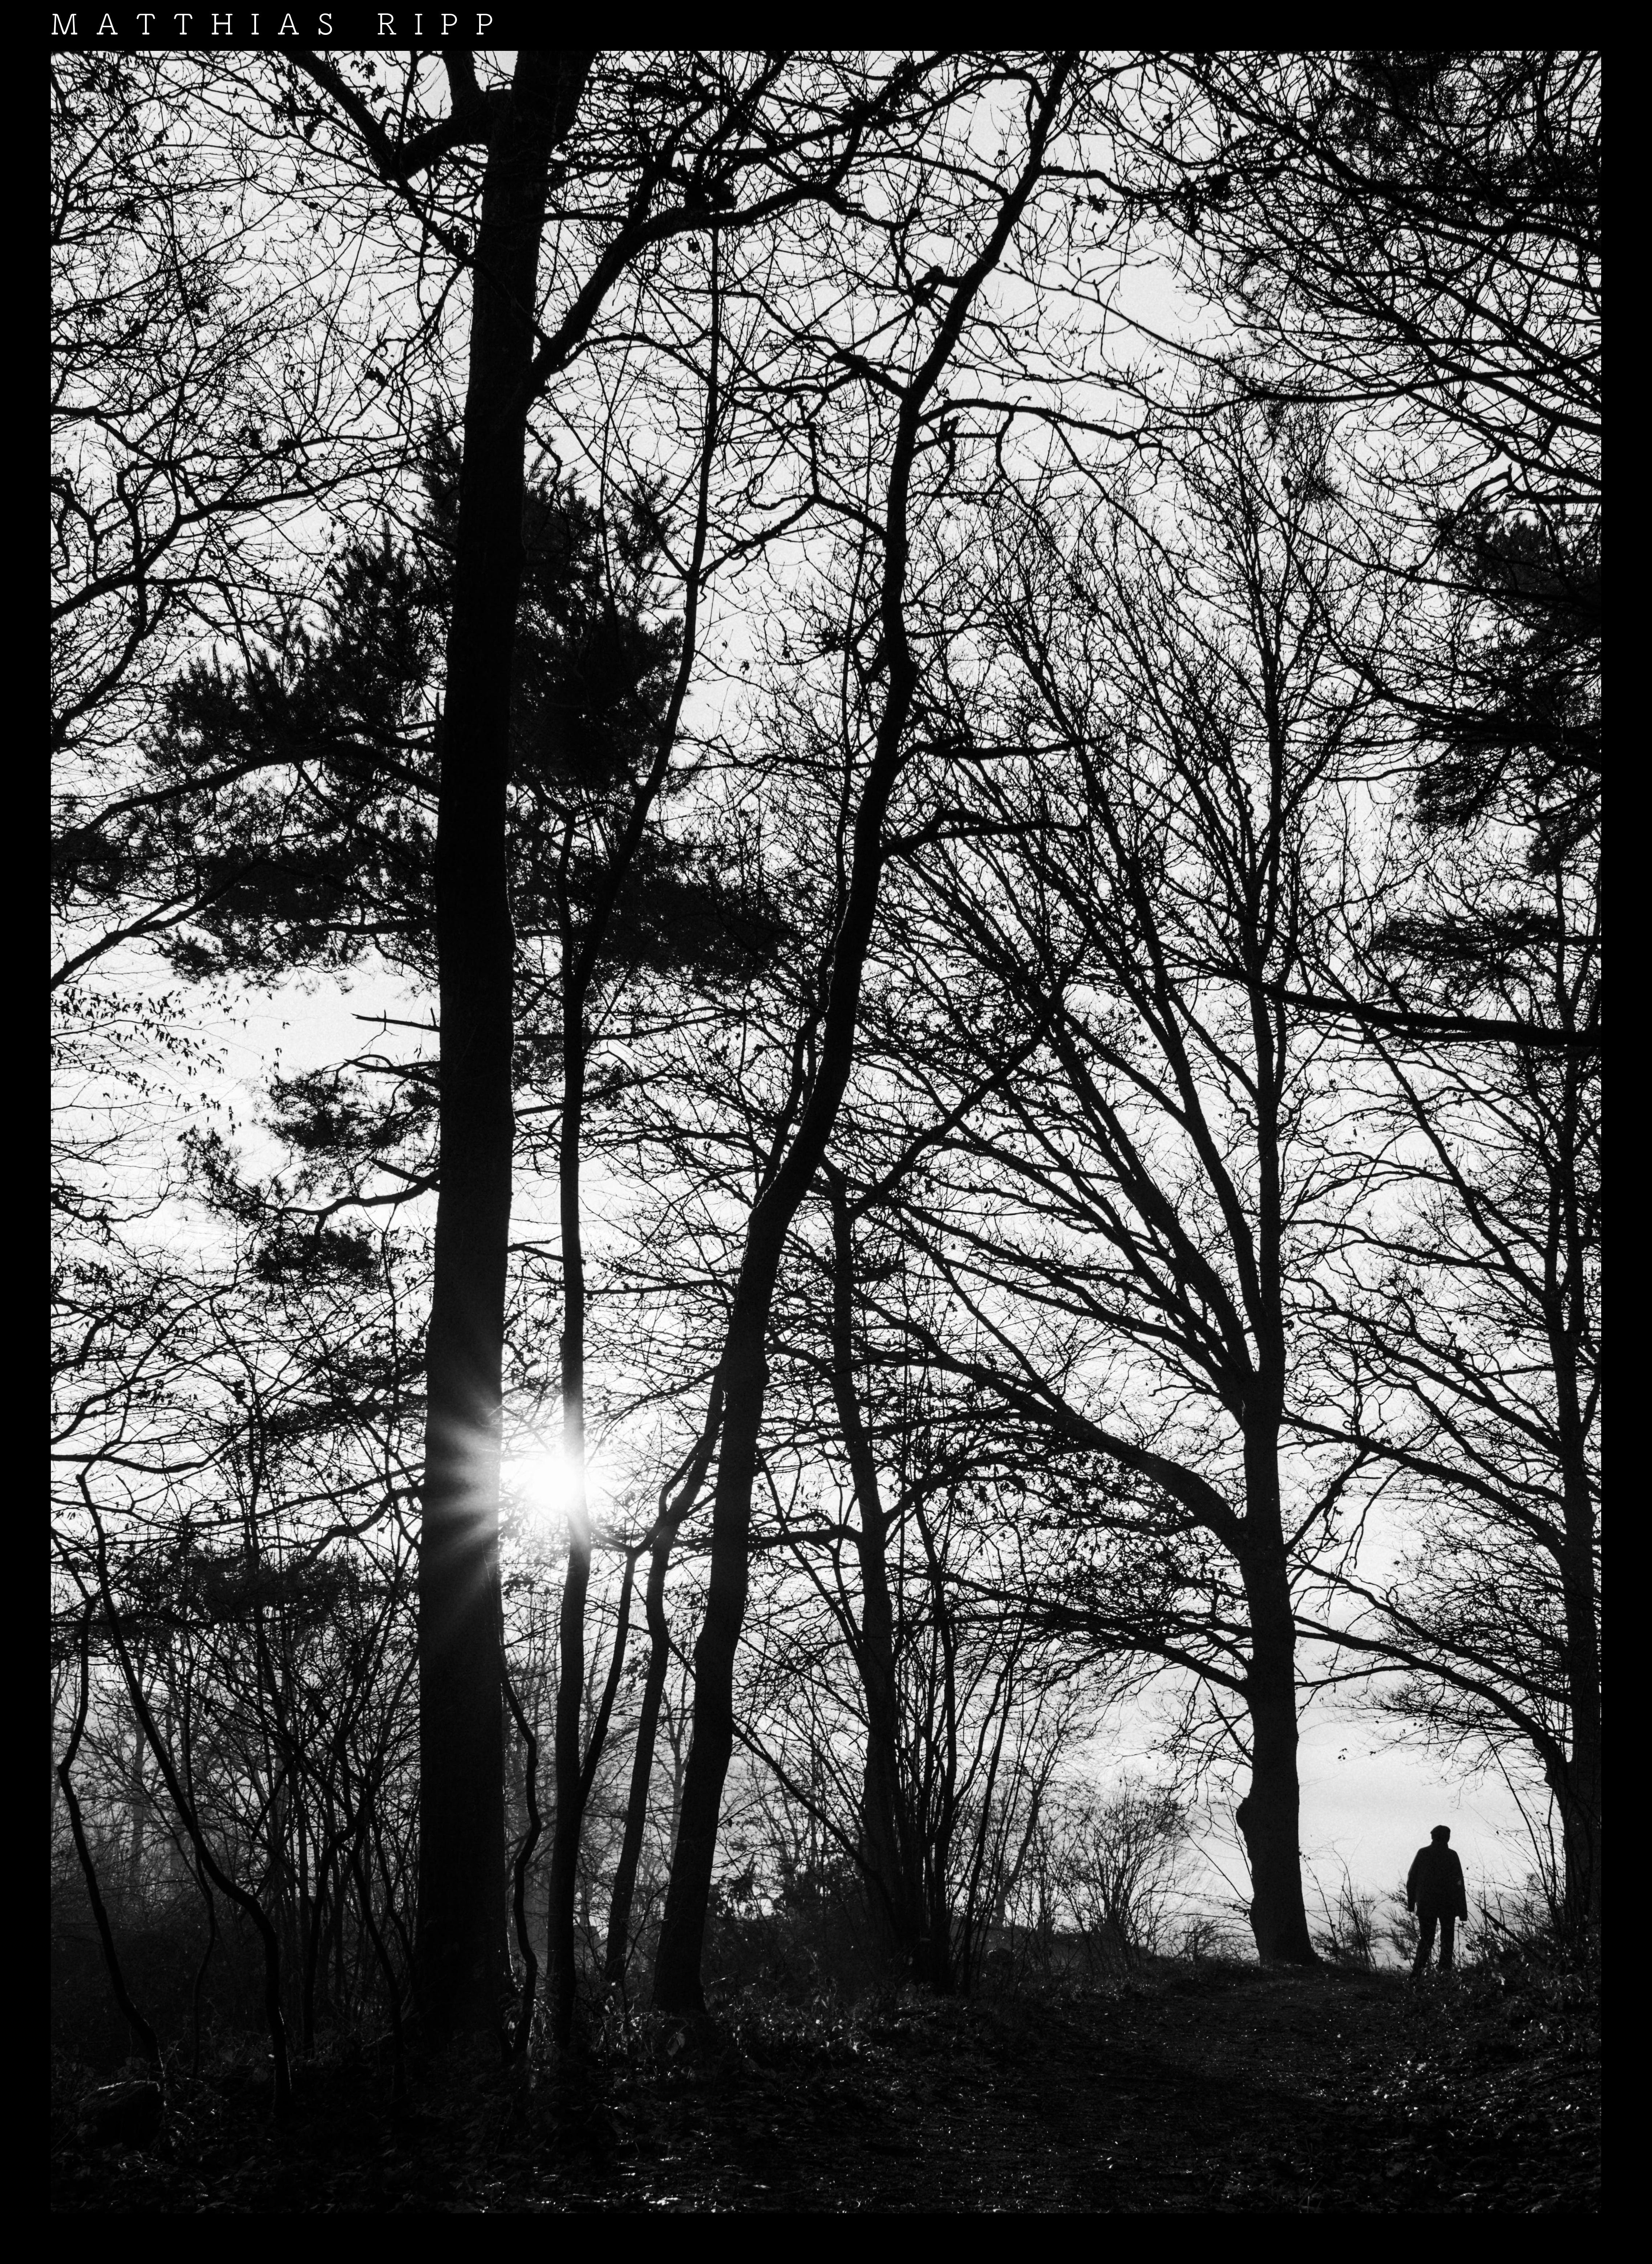
landscape, tree, nature, forest, branch, silhouette, black and white, plant, white, sunlight, alone, europe, darkness, black, monochrome, lonely, season, art, mono, 35mm, single, europa, germany, deutschland, kunst, schwarzweiss, sony, bayern, bavaria, lonesome, zeiss, distagon, woodland, habitat, feeling, einsam, monochrom, alpha7rii, depression, vollformat, sick, gef hl, krank, fullflrame, monochrome photography, natural environment, atmospheric phenomenon, woody plant